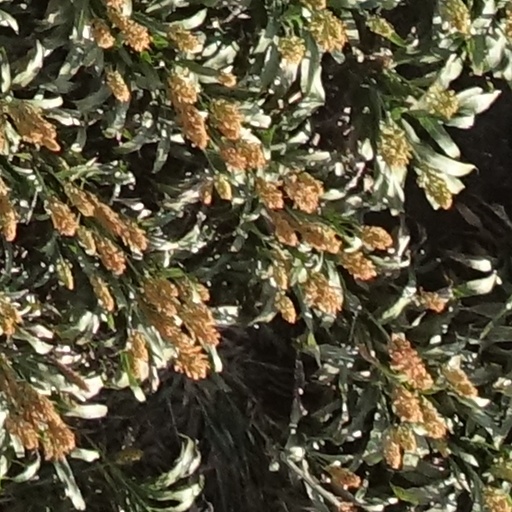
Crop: sorghum